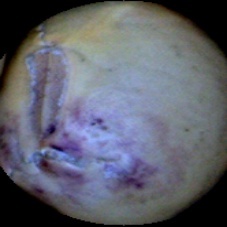
Label: Spotted